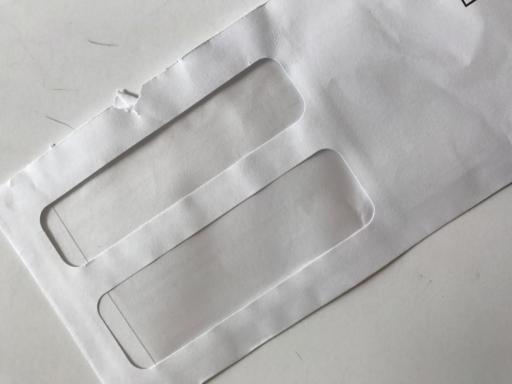
Waste category: paper